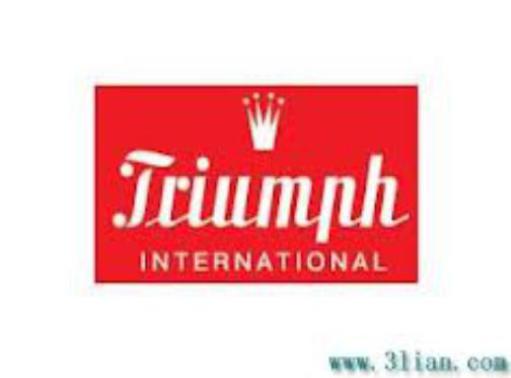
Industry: Clothes